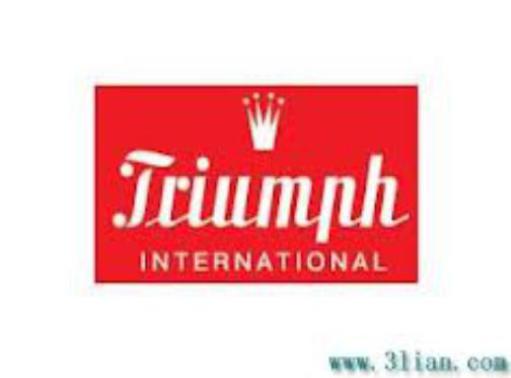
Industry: Clothes